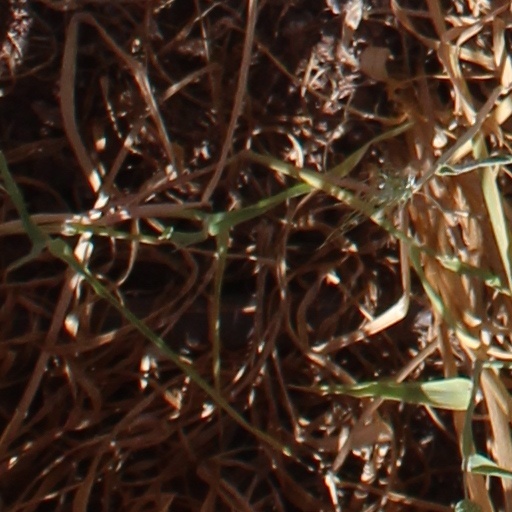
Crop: wheat